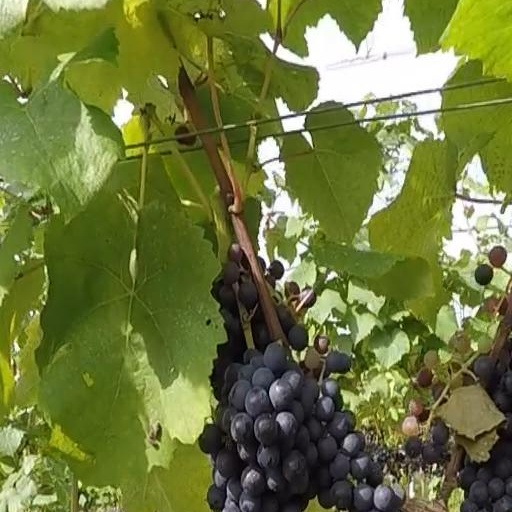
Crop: grape